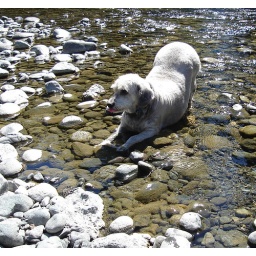
Sweet Pea cooling off at the Chemainus River. Nice hot day by hot rocks would make any dog go in.